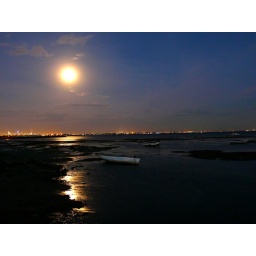
altona: white boat in the moonlight